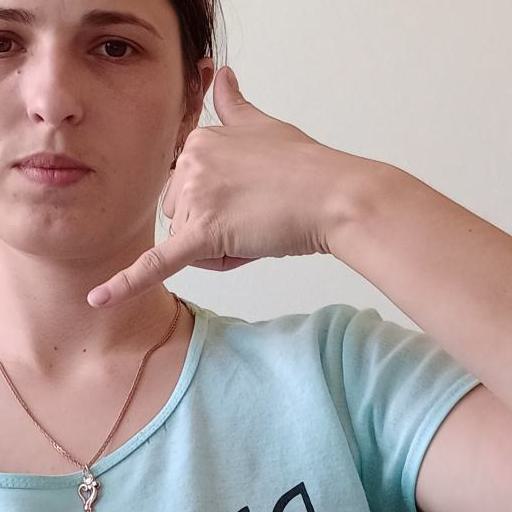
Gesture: call